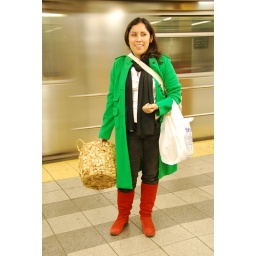
girl in green jacket